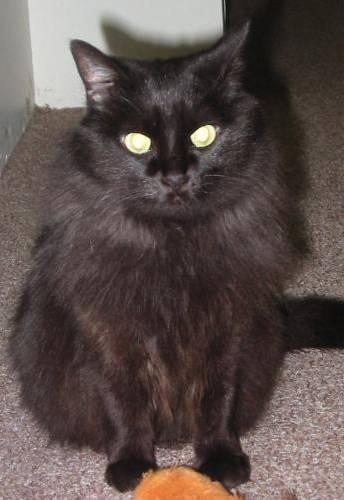
cat